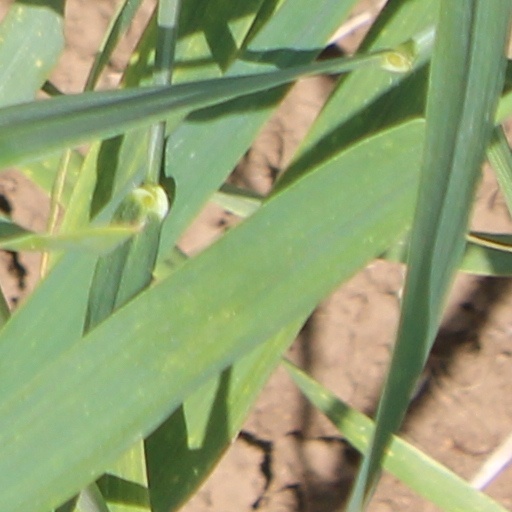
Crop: wheat